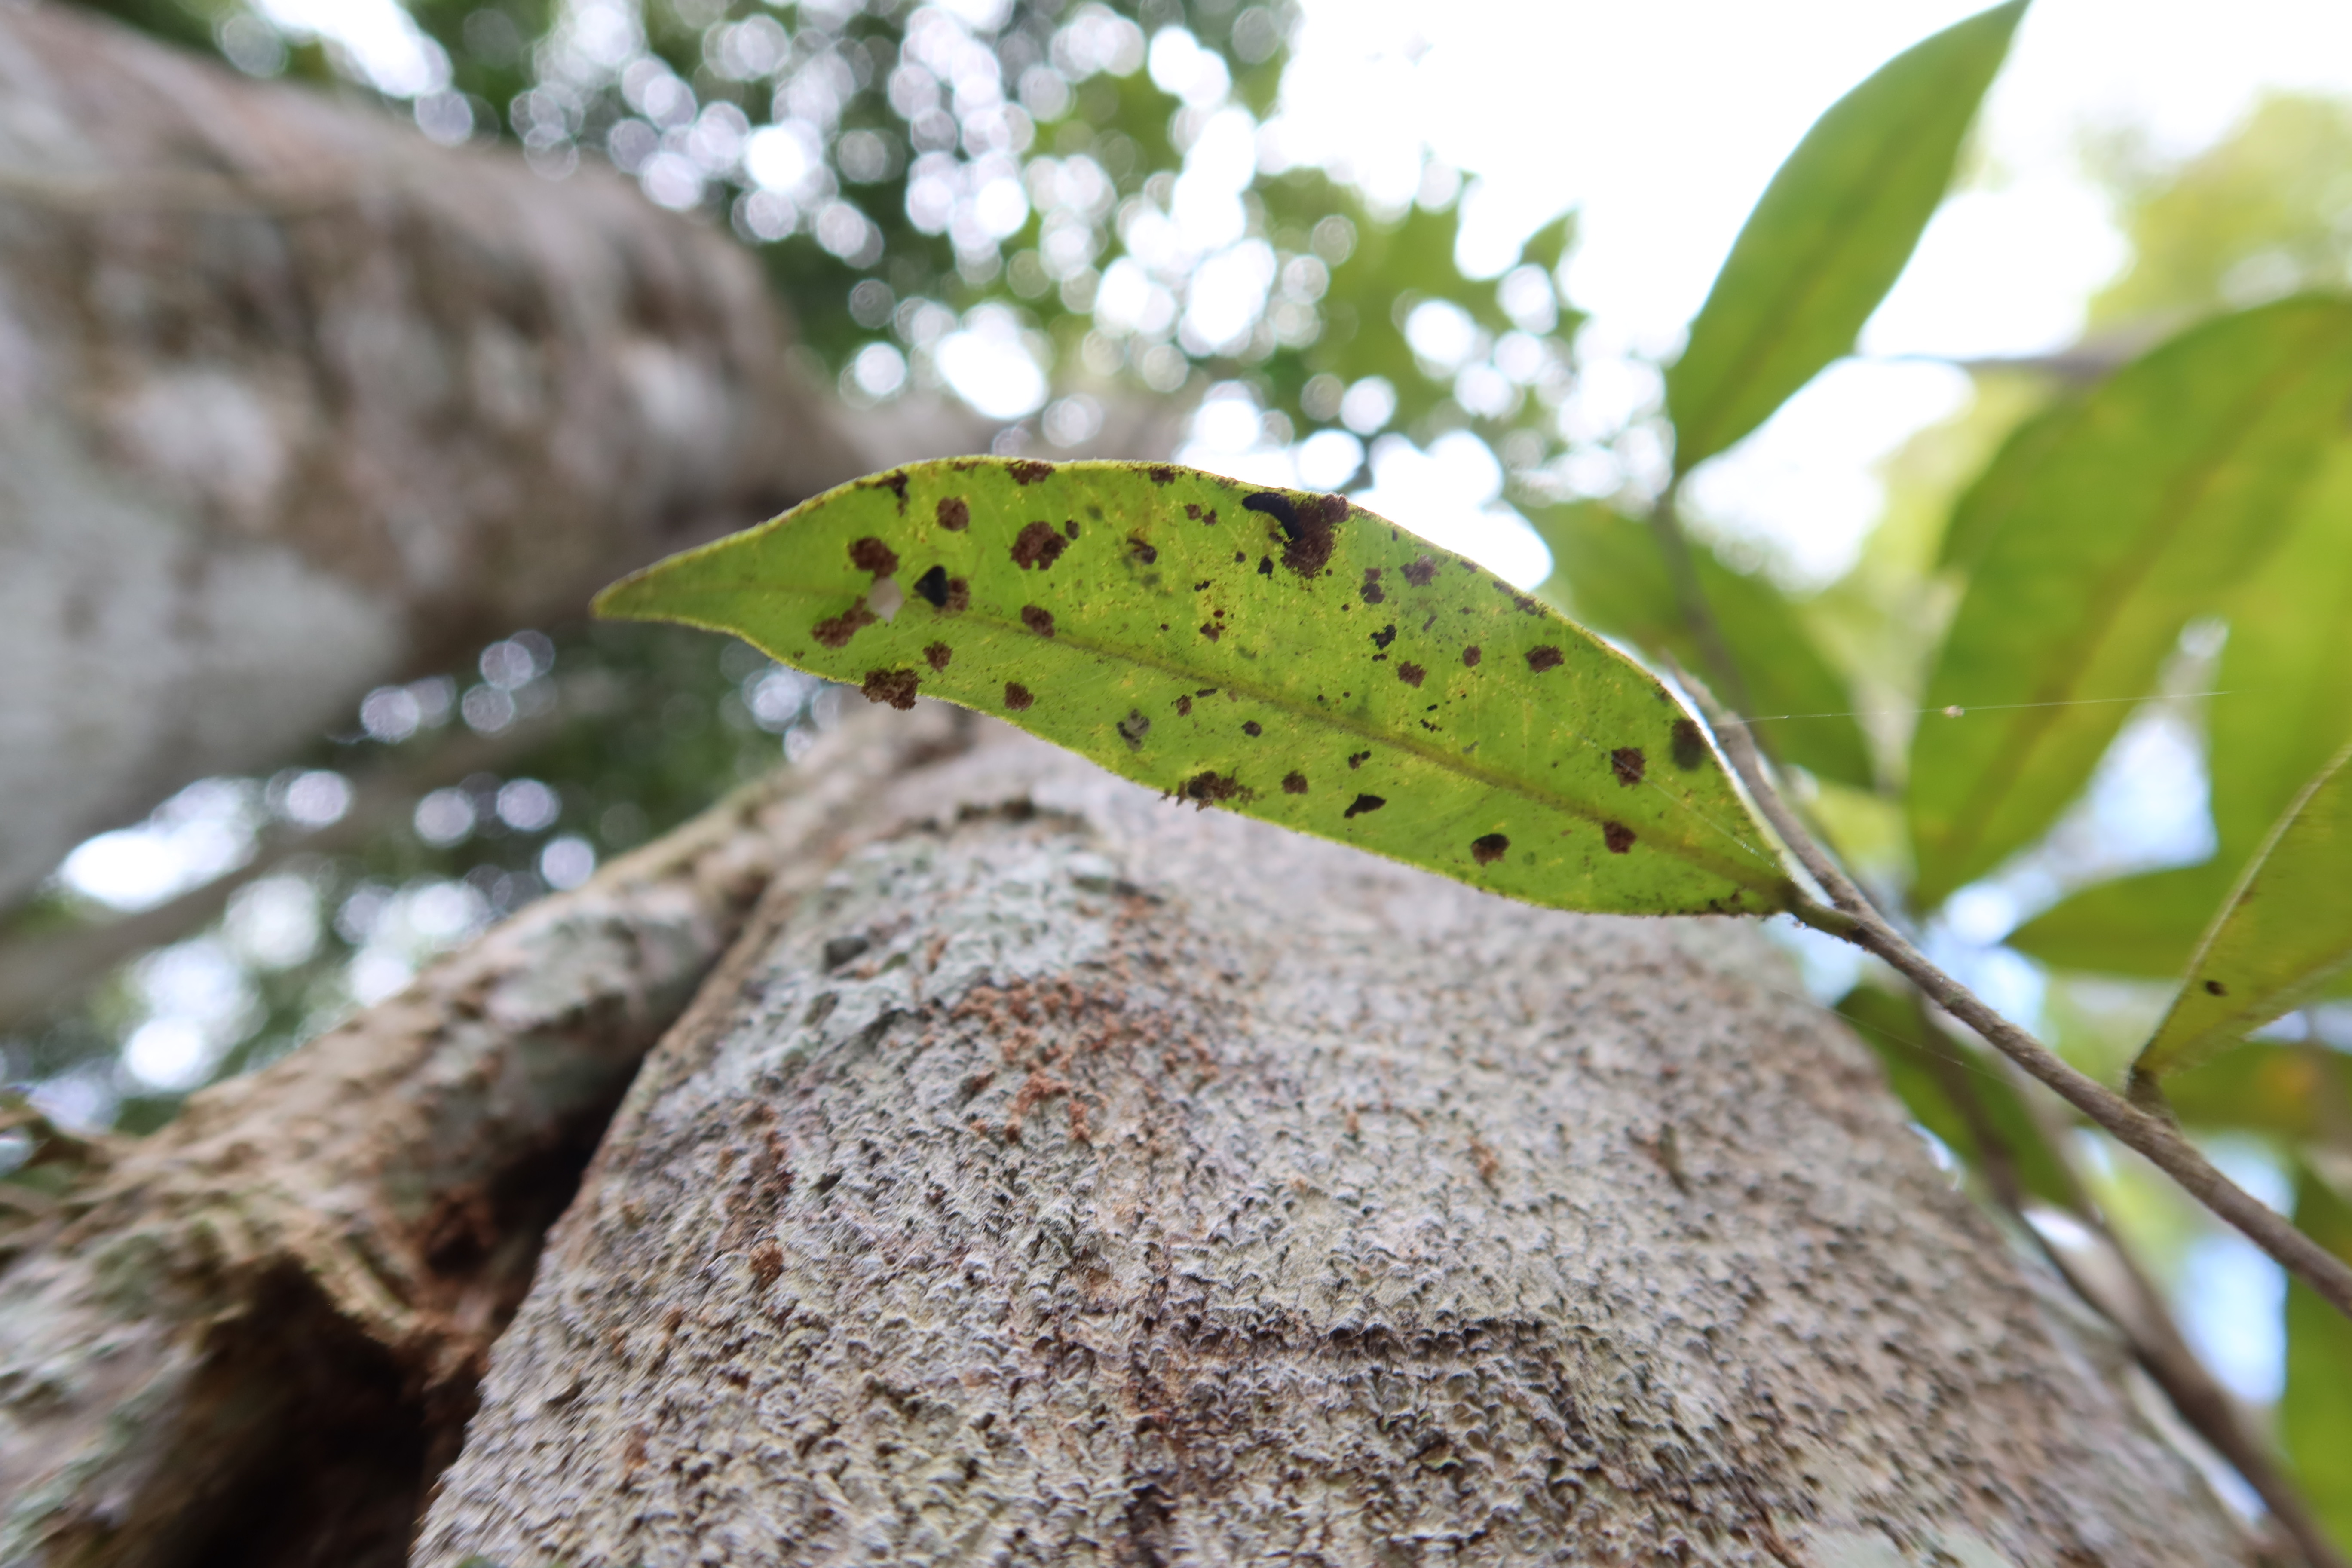
Label: Flea Beetles